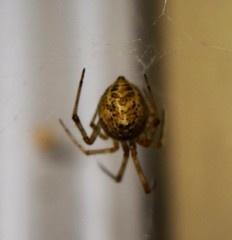
Species: Parasteatoda_tepidariorum